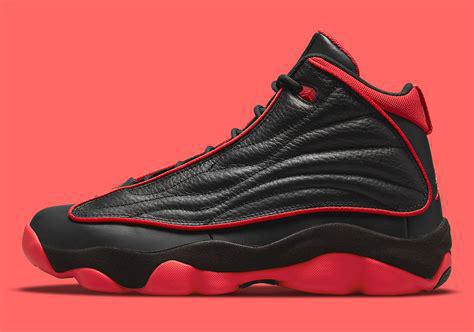
Brand: Jordan
Model: Pro Strong